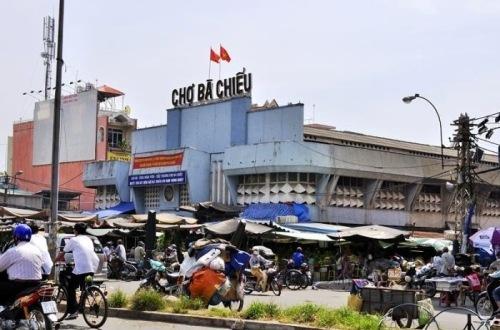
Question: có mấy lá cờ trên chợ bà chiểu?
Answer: có hai lá cờ